Edward Wittig

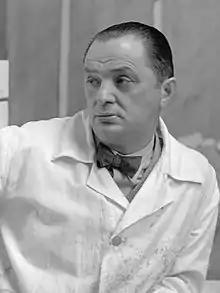
Edward Wittig (1934)

Edward Wittig (September 20, 1879 – March 3, 1941) was a Polish sculptor and university professor, notable for designing many monuments in Warsaw.